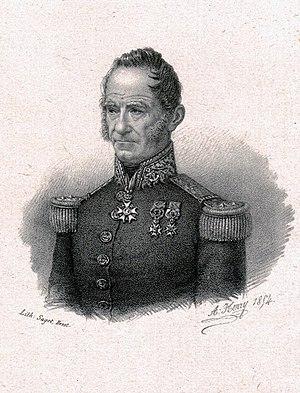
fr:Charles Louis Joseph Bazoche. Photographie d'une gravure
Charles Louis Joseph Bazoche, né le 21 octobre 1784 à Nancy et décédé le 22 juin 1853 à Brest, est un officier de marine qui fut gouverneur de l'ile Bourbon de 1841 à 1846.